Elston

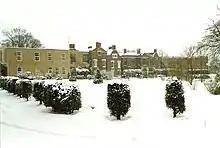
Elston Hall in 1991

Elston Hall was "the home of the Darwin family from 1680 until just after the Second World War, when the estate was sold. Its premier resident was the savant Erasmus Darwin, grandfather of Charles Darwin. Erasmus founded the Lunar Society, which included Josiah Wedgwood, Matthew Boulton, James Watt, Joseph Priestley and Benjamin Franklin."